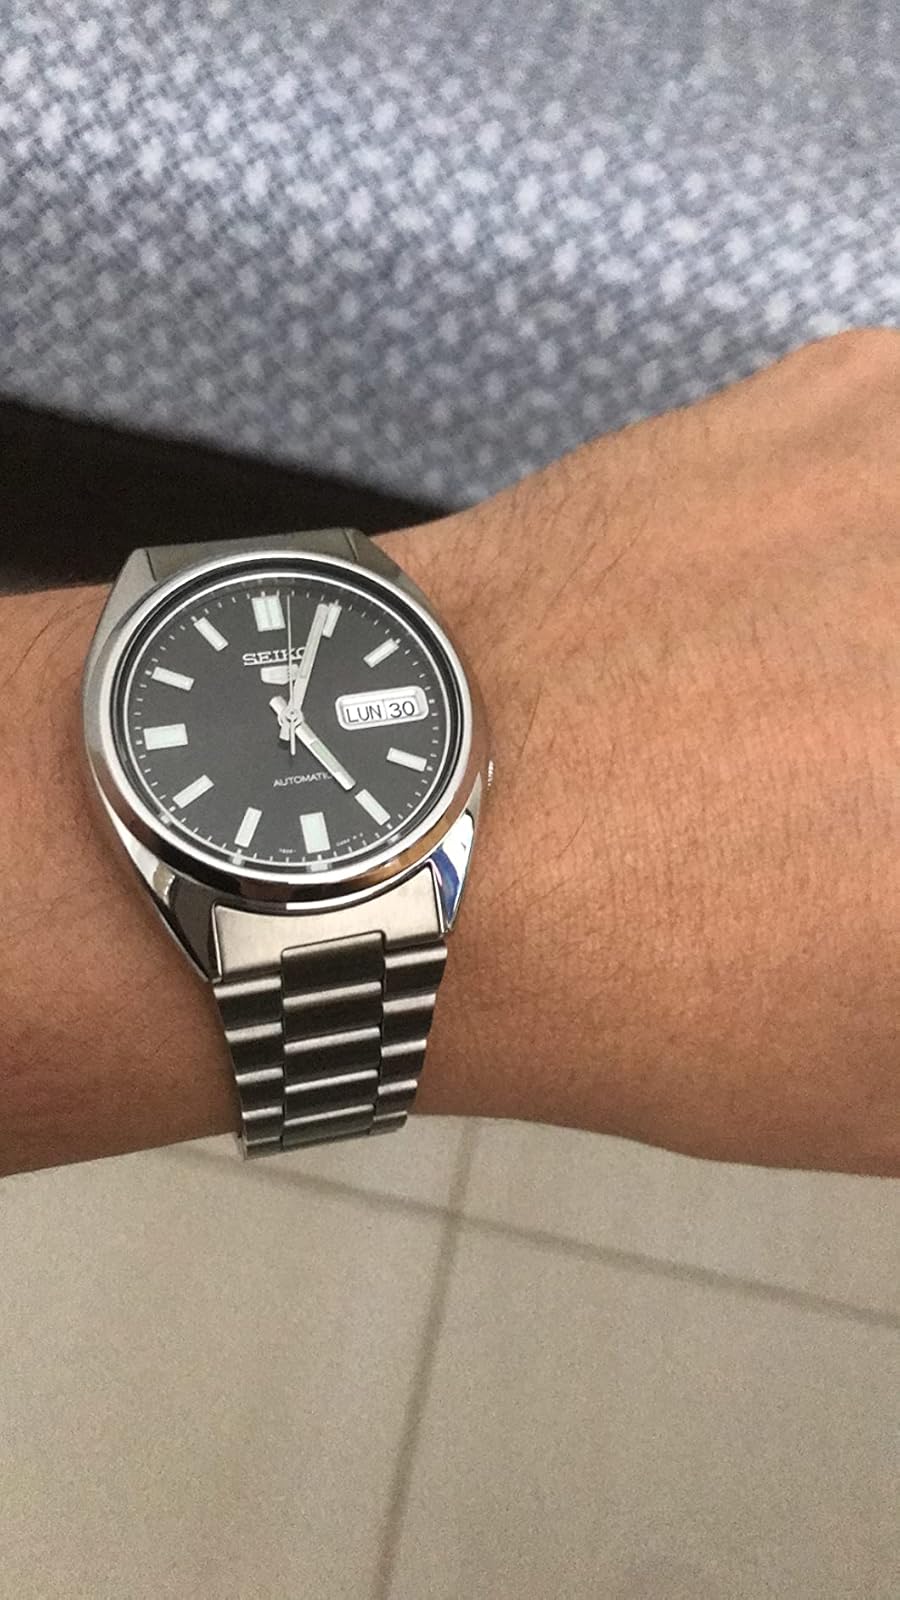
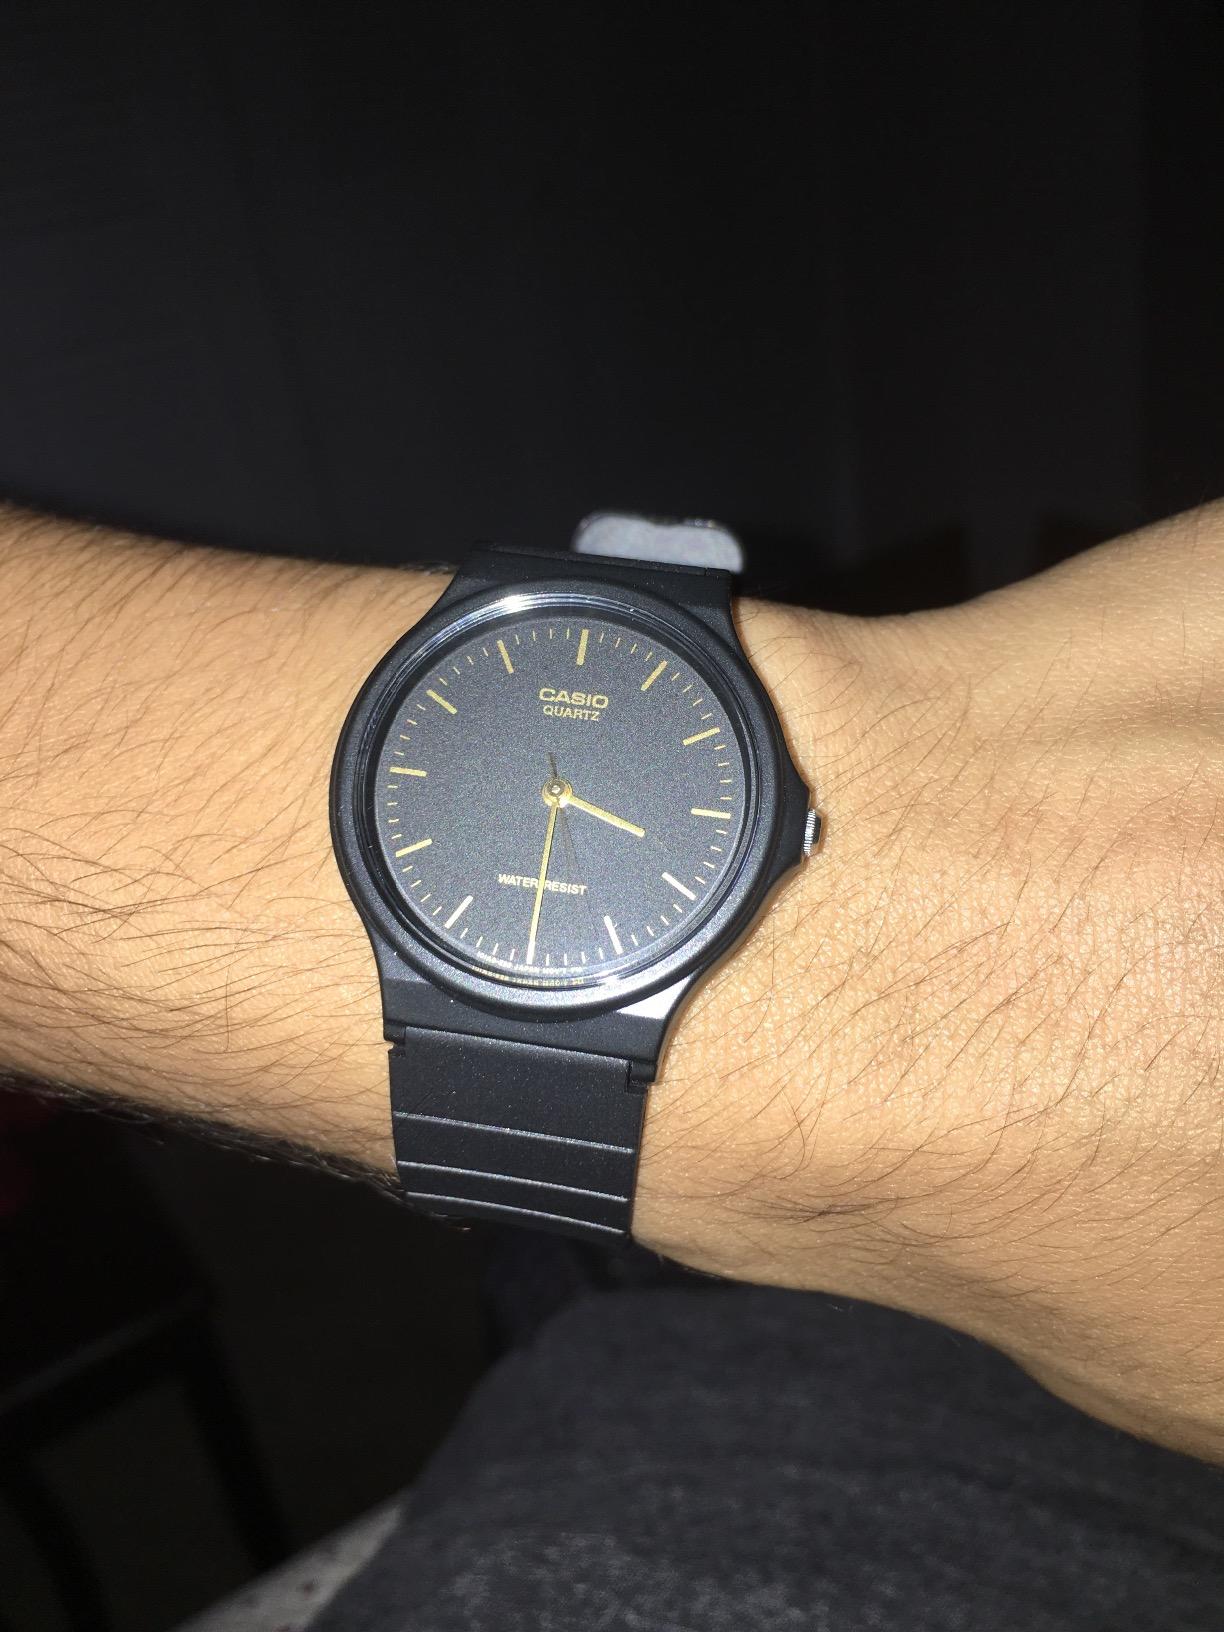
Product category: accessories_watch
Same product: no